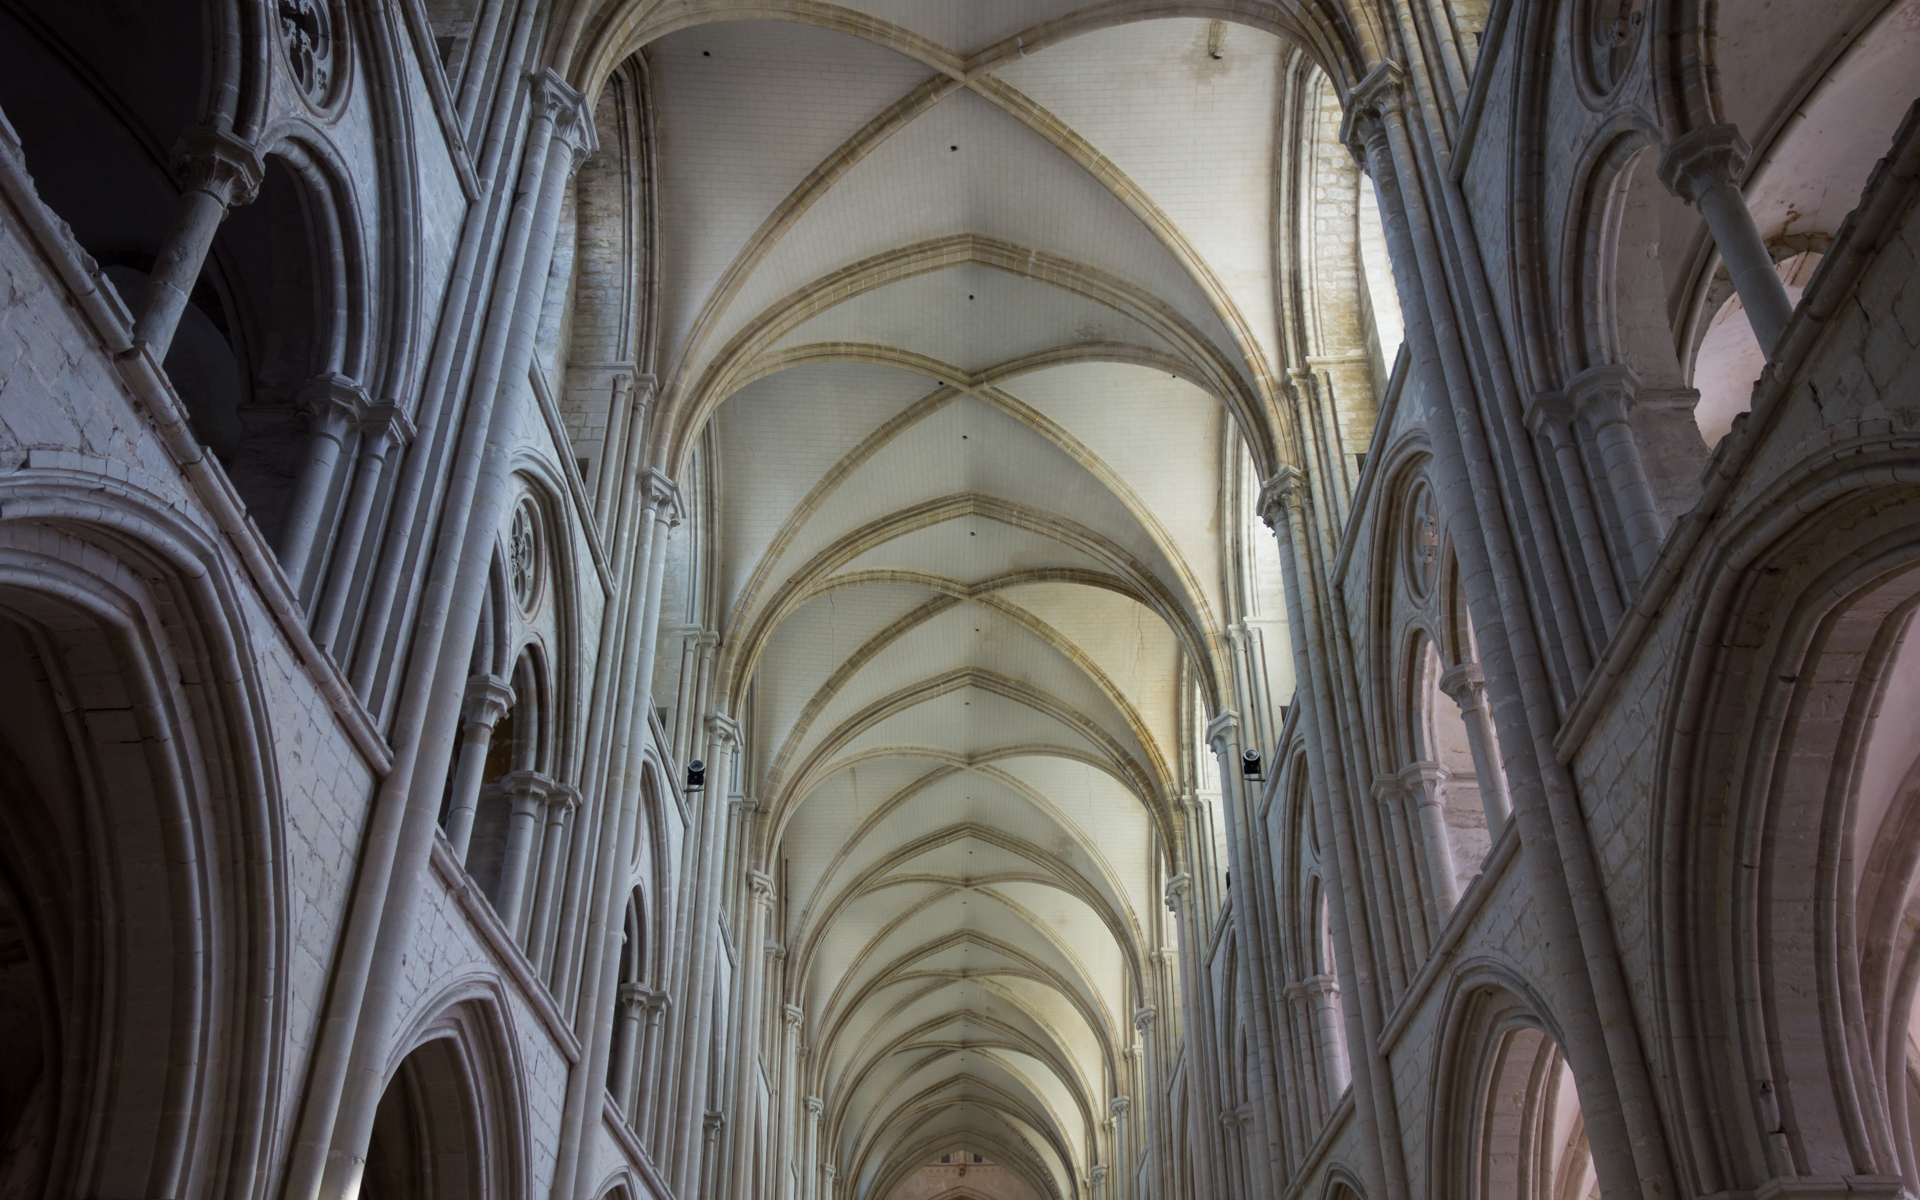
architecture, structure, wood, window, building, arch, column, facade, cathedral, place of worship, sculpture, temple, symmetry, vault, fecamp, caux, gothic architecture, abbatiale, saintetrinit, ancient history